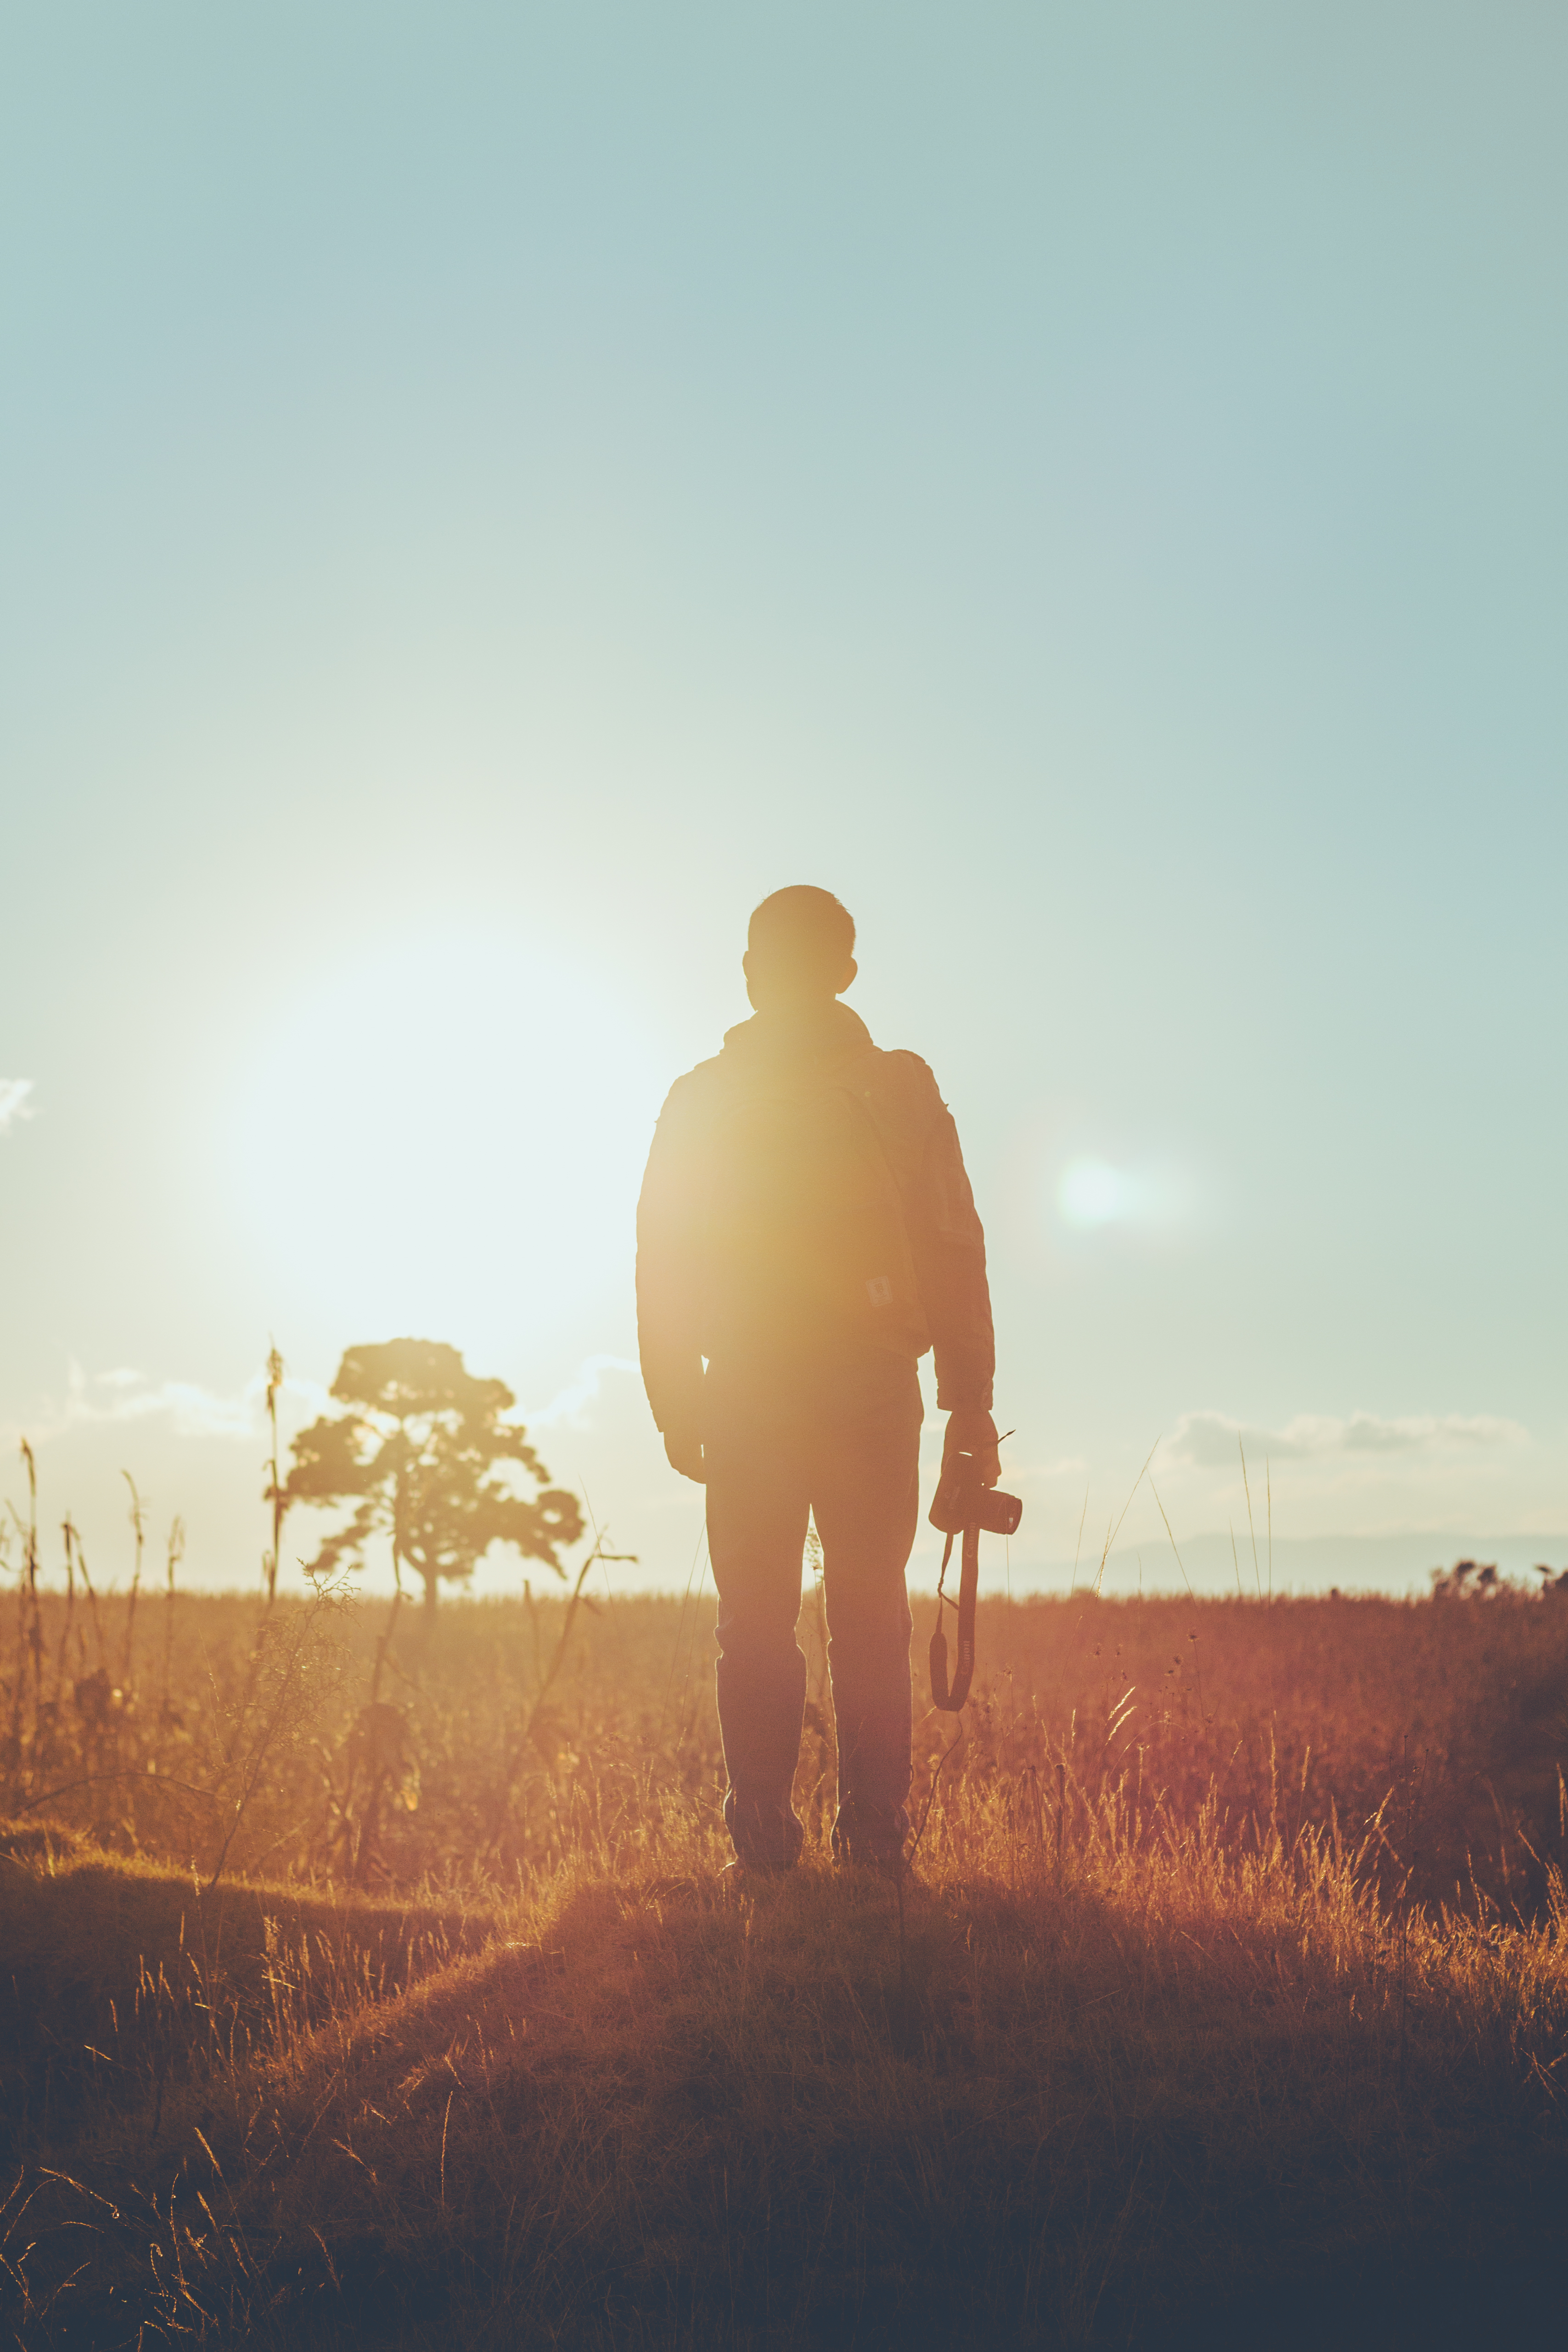
horizon, silhouette, person, sun, sunrise, sunset, photographer, sunlight, morning, evening, carry, photograph, carrying, atmospheric phenomenon